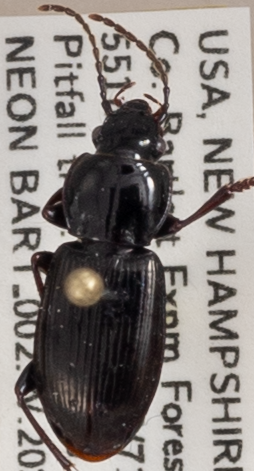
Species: Pterostichus pensylvanicus
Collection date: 2020-08-19
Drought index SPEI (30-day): -1.546
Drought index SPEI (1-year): -0.05
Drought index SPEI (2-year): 0.54